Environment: real
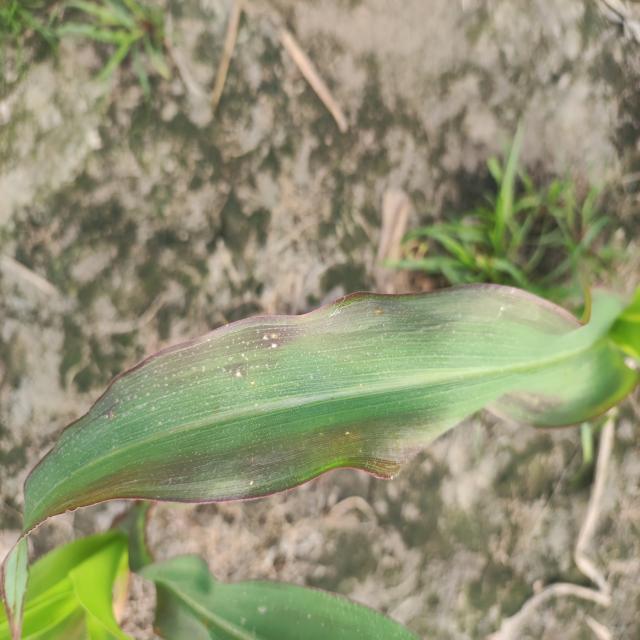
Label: phosphorus_deficiency